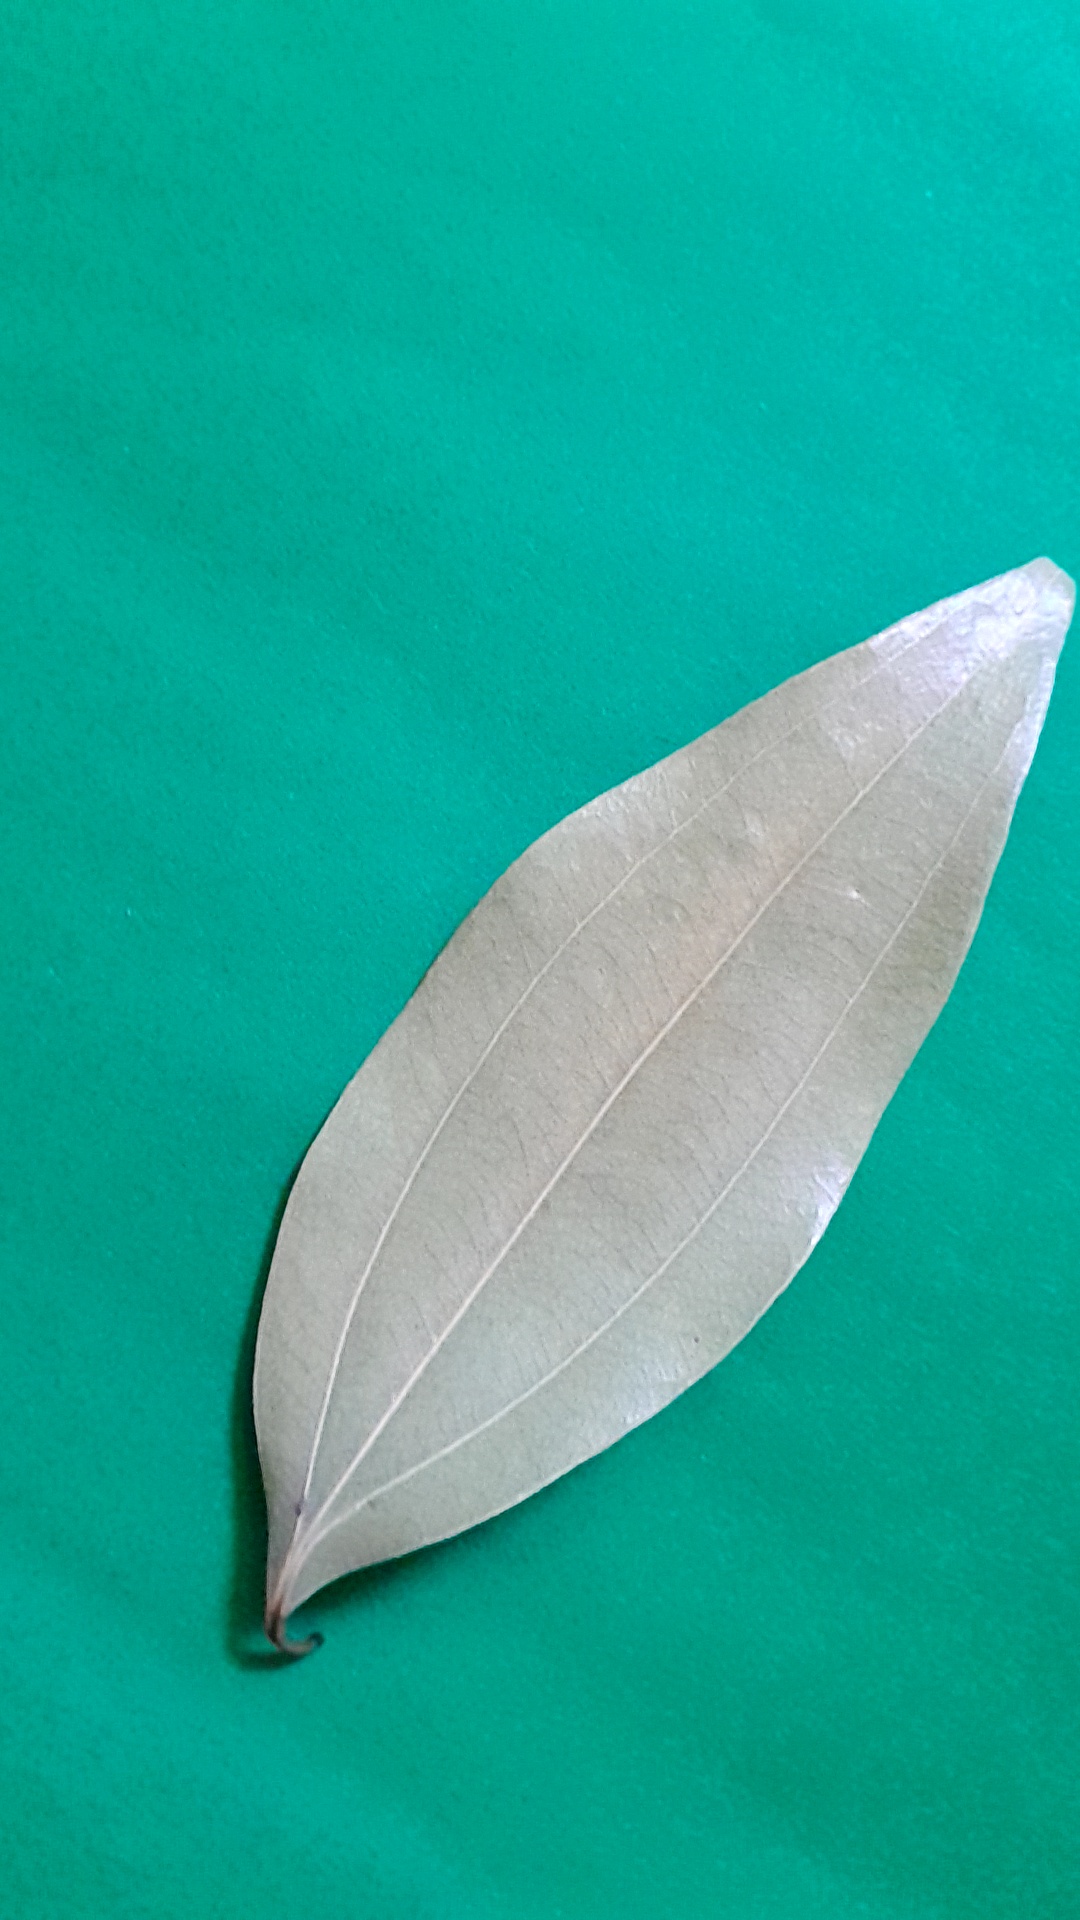
Label: Dry Leaf